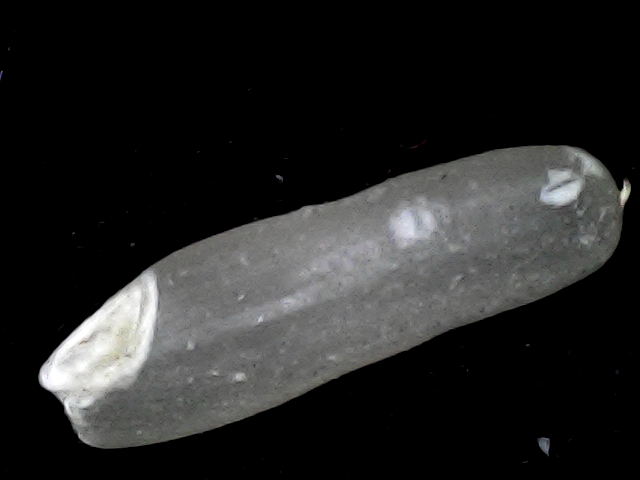
Rice variety: BD87